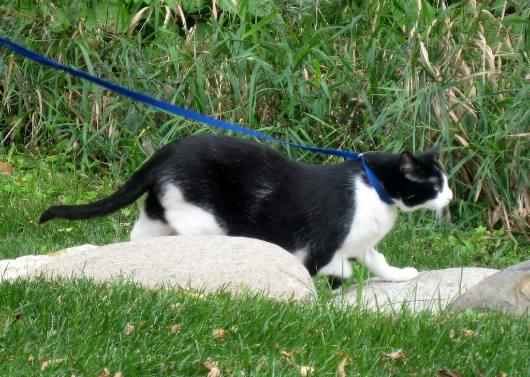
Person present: No